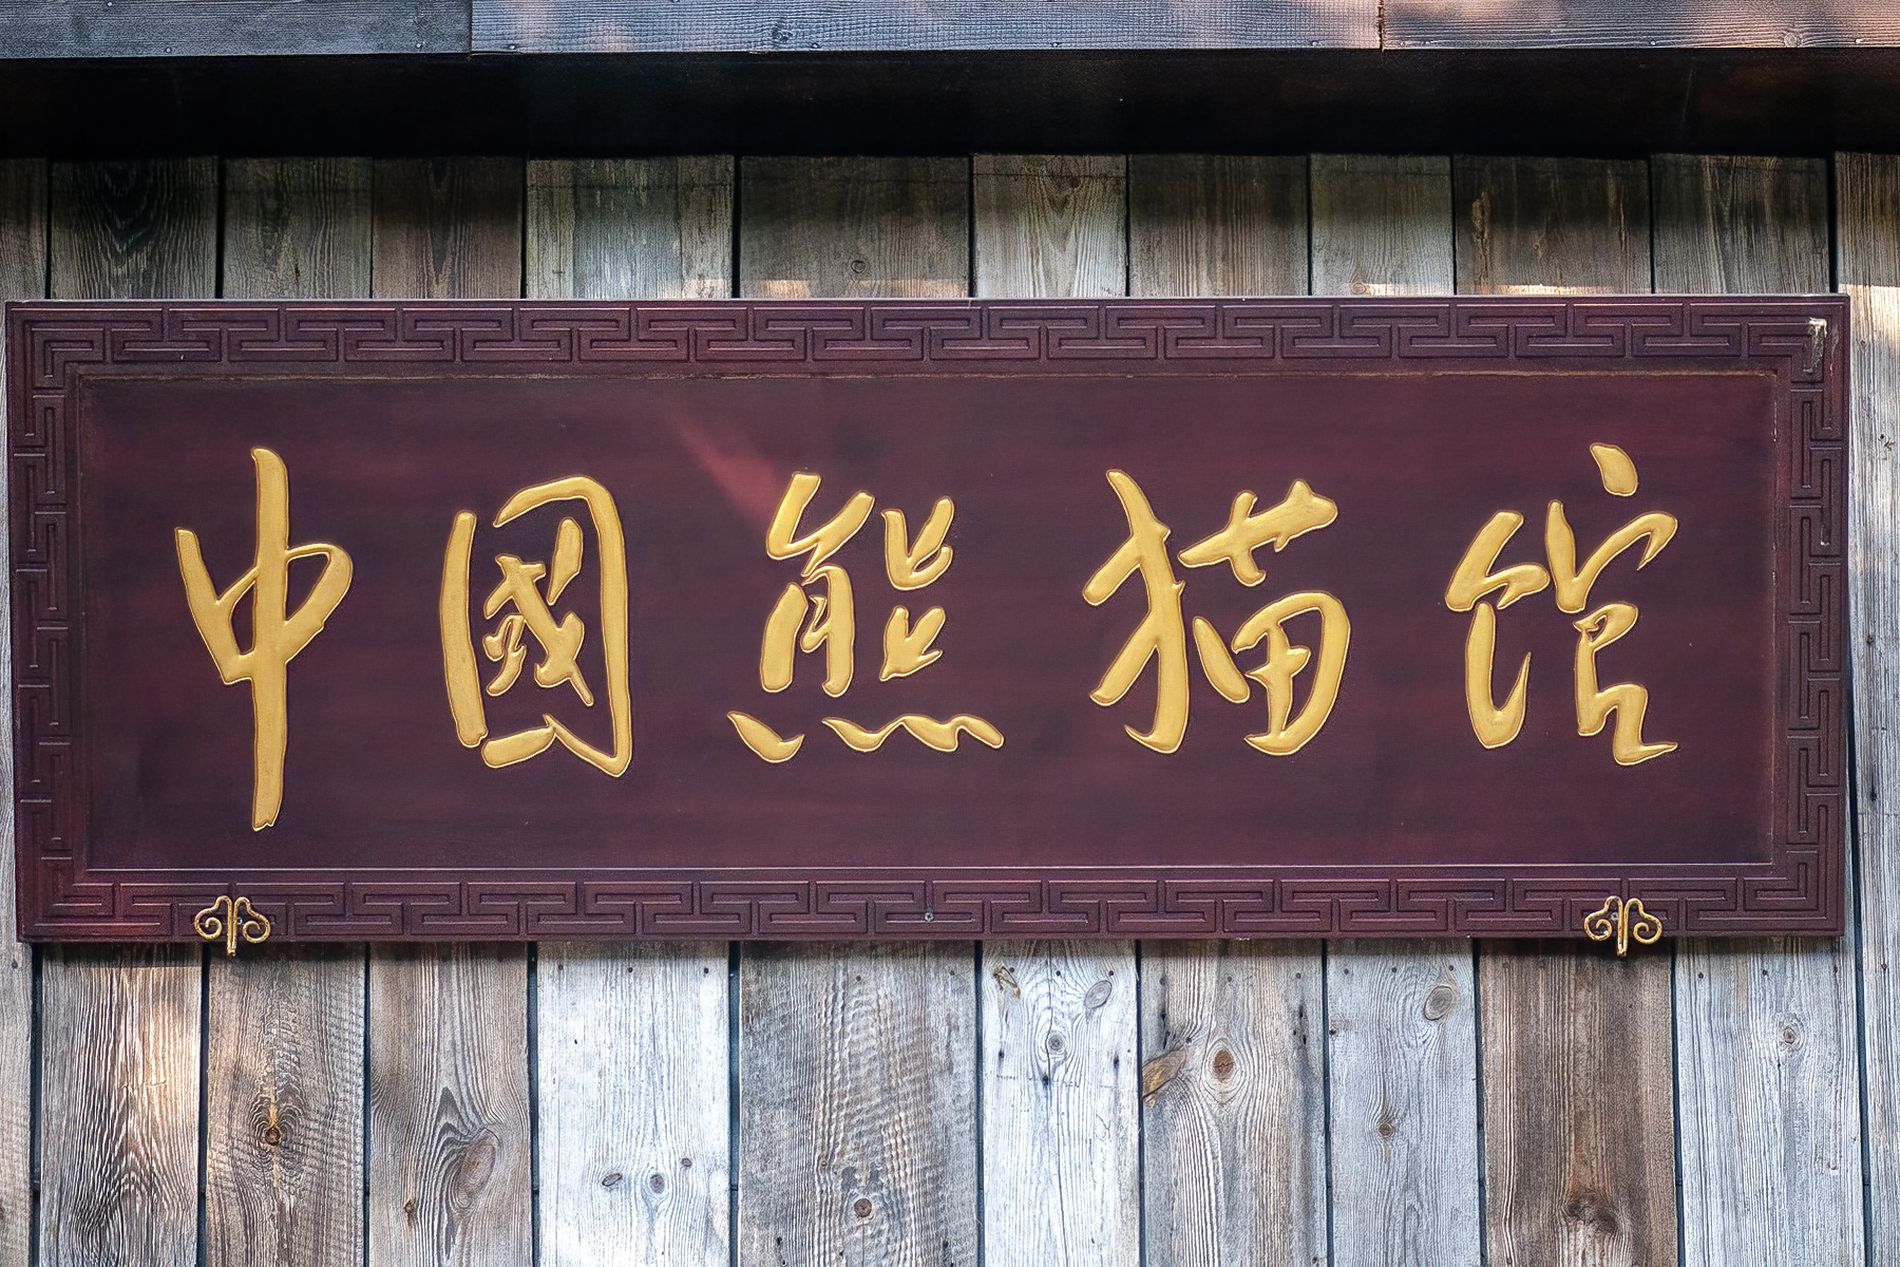
Chinese signboard
The image shows a wooden signboard with Chinese characters written in gold against a dark red background.
image shows a wooden signboard with Chinese characters, and the image is taken from a straight-on perspective, capturing the signboard clearly and symmetrically. The style is simple yet traditional, The lighting is soft and natural, and the mood gives a warm tones and rustic textures create a welcoming and natural feel.
Labels: Text, Symbol, Number, Blackboard, sign, Chinese characters written
Camera: NIKON CORPORATION NIKON D300
Lens: 105.0 mm f/2.8, AF-S VR Micro-Nikkor 105mm f/2.8G IF-ED
Aperture: F2.8
Exposure: 1/1000 sec
ISO: 400
Focal length: 105.0 mm